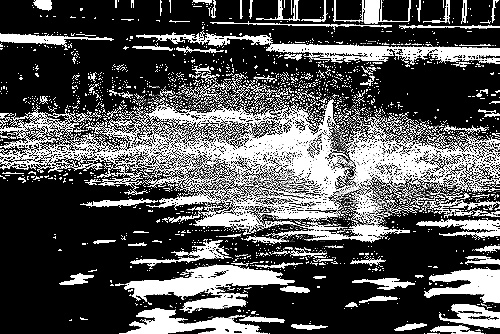
Portrait style: Sketch Portrait